Bemelmans Bar

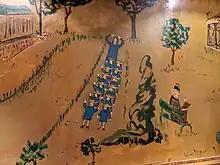
A portion of the mural featuring Madeline and other characters from the "Madeline" books

Bemelmans Bar is known for its walls, decorated with a work titled "Central Park": a pale yellow mural depicting Madeline, her eleven classmates, and their guardian in Central Park across four seasons. The painting has many vignettes with no central narrative; the vignettes are scattered throughout the room divided by painted trees and grass. The mural includes typical park scenes along with whimsical animals like a monkey-waiter serving two rabbit gentlemen, an ice-skating elephant, cigar-smoking bunnies, and rabbits building a snow bunny. The work was painted by Ludwig Bemelmans, author of Madeline, in 1947. Bemelmans is the namesake of the bar, and his mural there is his only artwork remaining on display to the public. Other murals were in the Hapsburg House restaurant in the city, a nightclub on the Île Saint-Louis in Paris, and the playroom on Aristotle Onassis's yacht. Instead of accepting payment for his work, Bemelmans received a year and a half of accommodations at the Carlyle for himself and his family. Bemelmans painted himself into one of the scenes, depicted as a waiter or bartender holding a bill. As of 2000, this portion of the mural is a few feet to the right of guests facing the bar's cash register. The entire artwork gives a playful feel to the otherwise sophisticated bar, adorned with dark leather and wood.